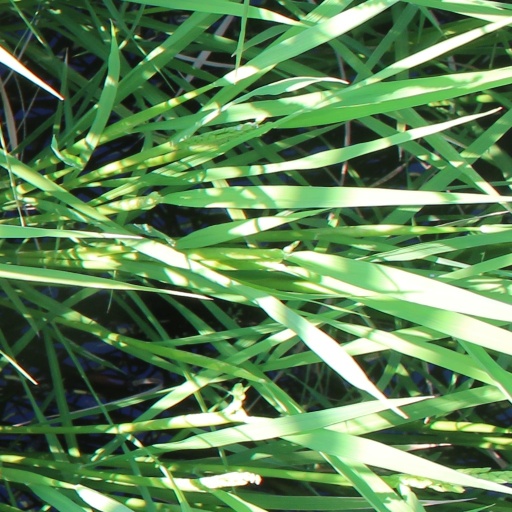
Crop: rice